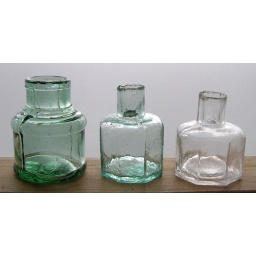
green aqua and clear in bottles